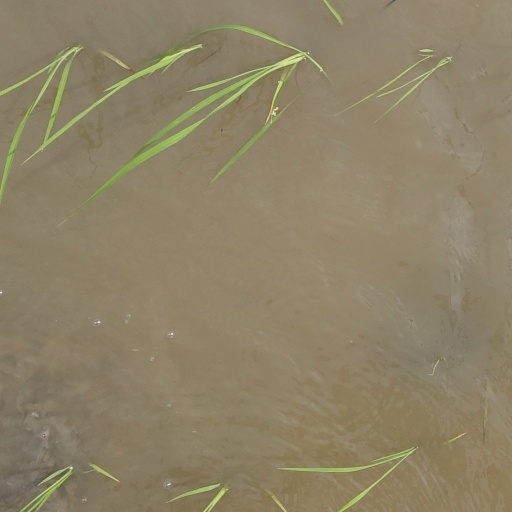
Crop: rice